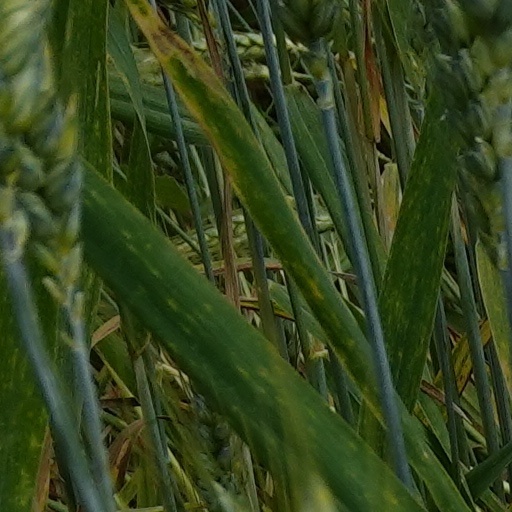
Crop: wheat